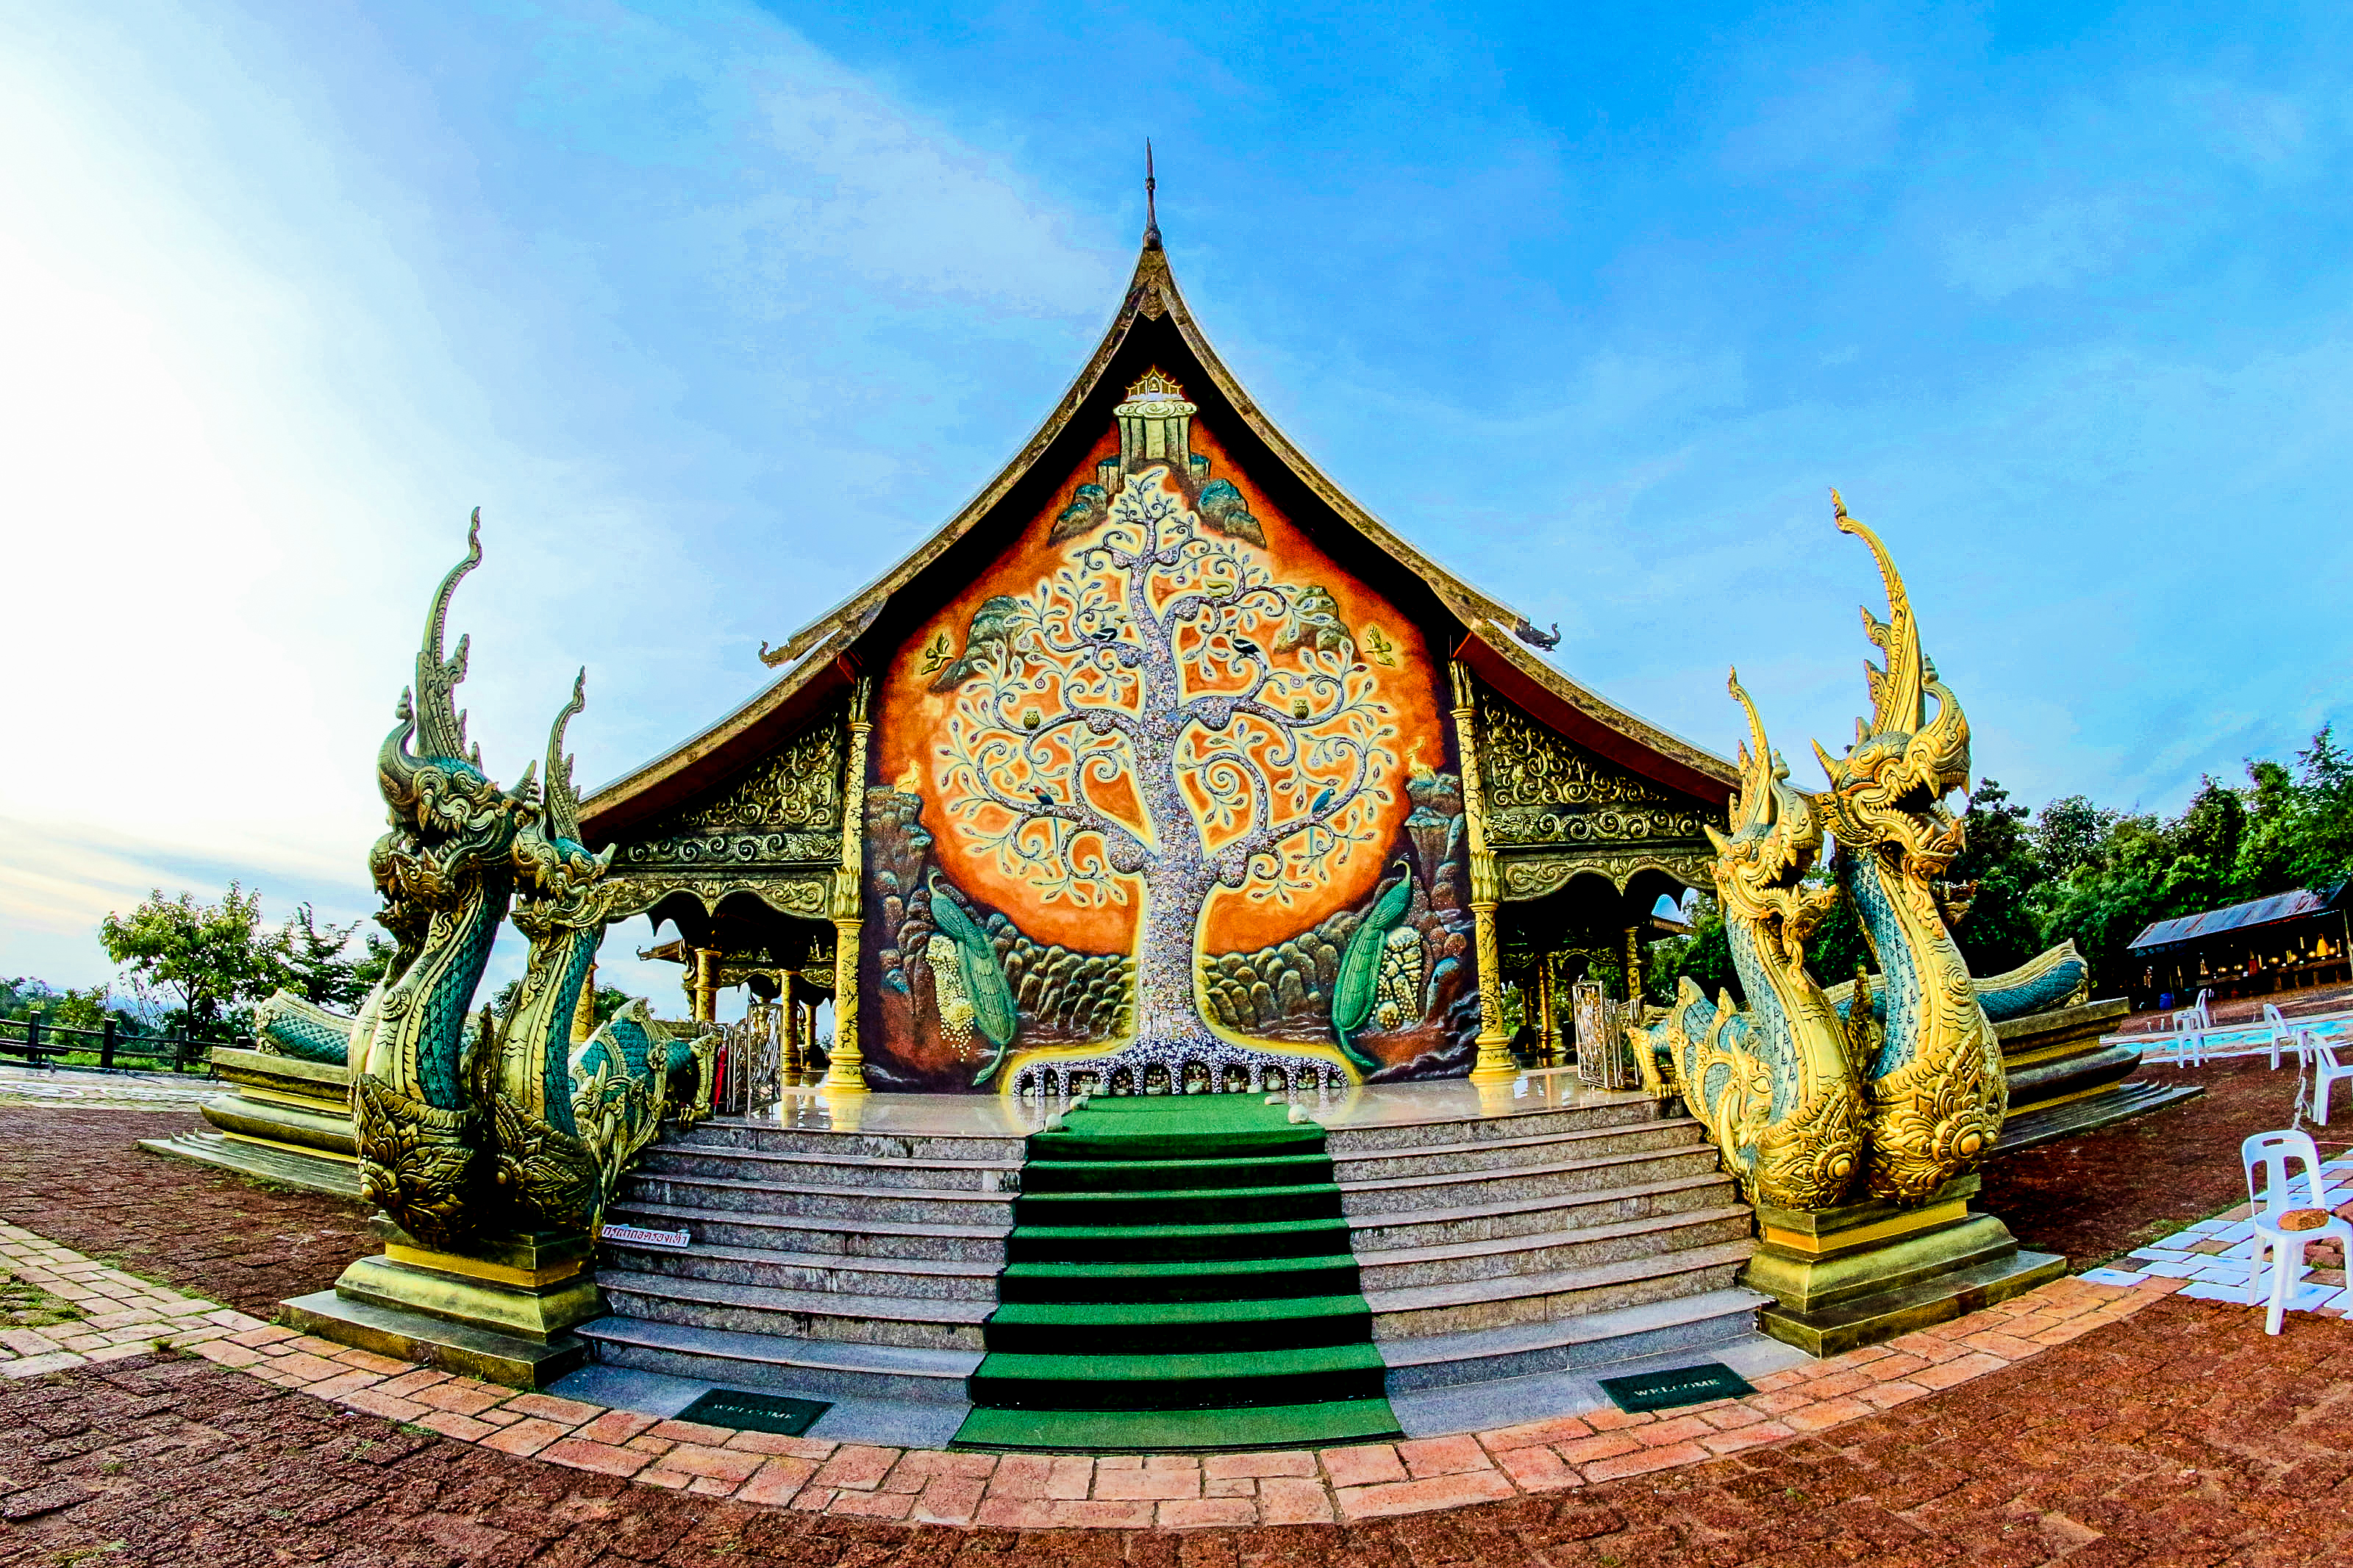
thailand, culture, travel, beautiful, night, ancient, wat, ubonratchathani, temple, thai, buddhism, religion, tourism, light, sirindhorn, asian, art, asia, phu, praw, traditional, buddha, ubon, background, ratchathani, architecture, view, landmark, decoration, unseen, place of worship, sky, tourist attraction, chinese architecture, shrine, pagoda, building, leisure